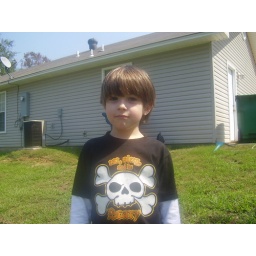
Enzo behind the house in his new Halloween shirt